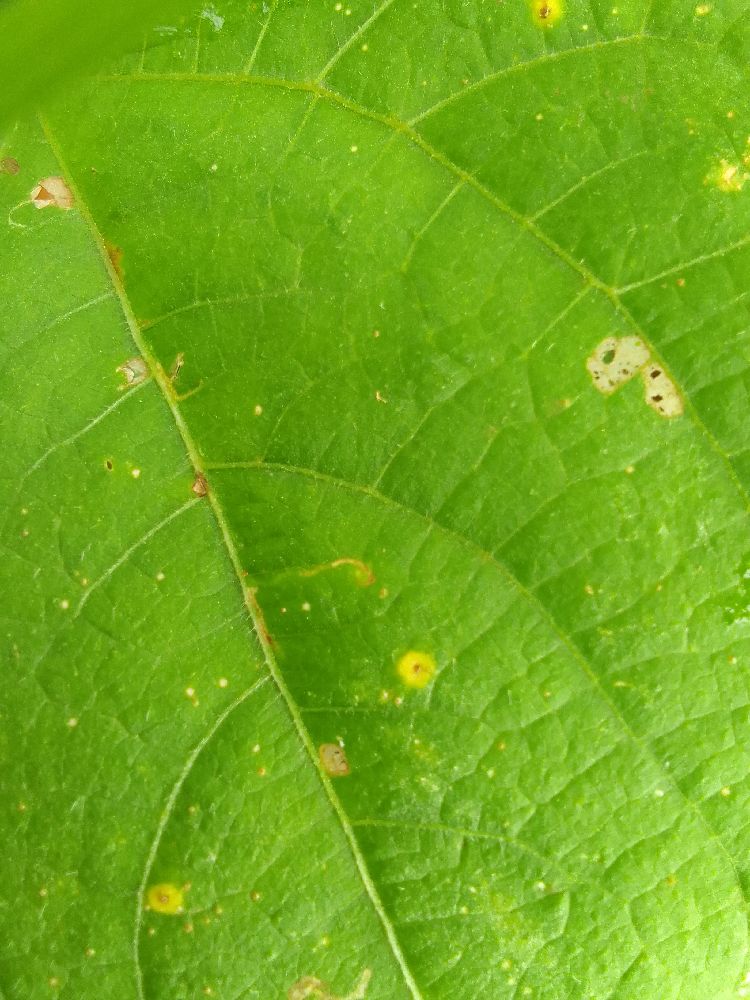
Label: rust